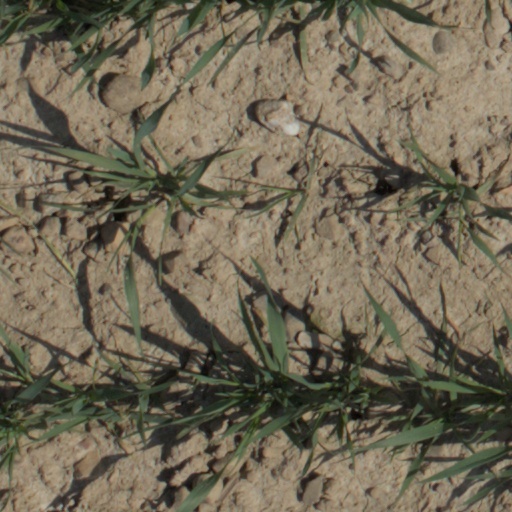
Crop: wheat